Wendell Phillips Garrison

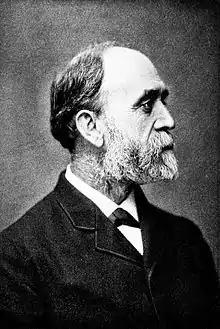

Garrison was born on June 4, 1840, at Cambridgeport, Massachusetts. He was the third son of the abolitionist William Lloyd Garrison and Helen Eliza ( Benson) Garrison. Among his three siblings were brother William Lloyd Garrison Jr. (a prominent advocate of the single tax) and sister Helen Frances Garrison (a suffragette who married railroad tycoon Henry Villard).